Ilorin

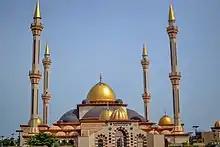
Central Mosque Ilorin

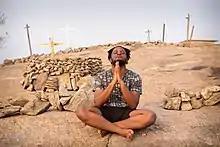
a typical representation of Sobi Hill, Ilorin

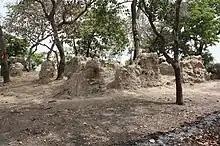
Okuta west Africa Frontier force, Ilorin Kwara

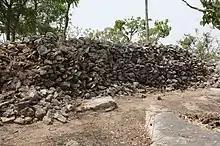
Okuta, Ilorin

Ilorin operates a relatively well-developed intra-city public transport system, and the major roads within the metropolis are well constructed.